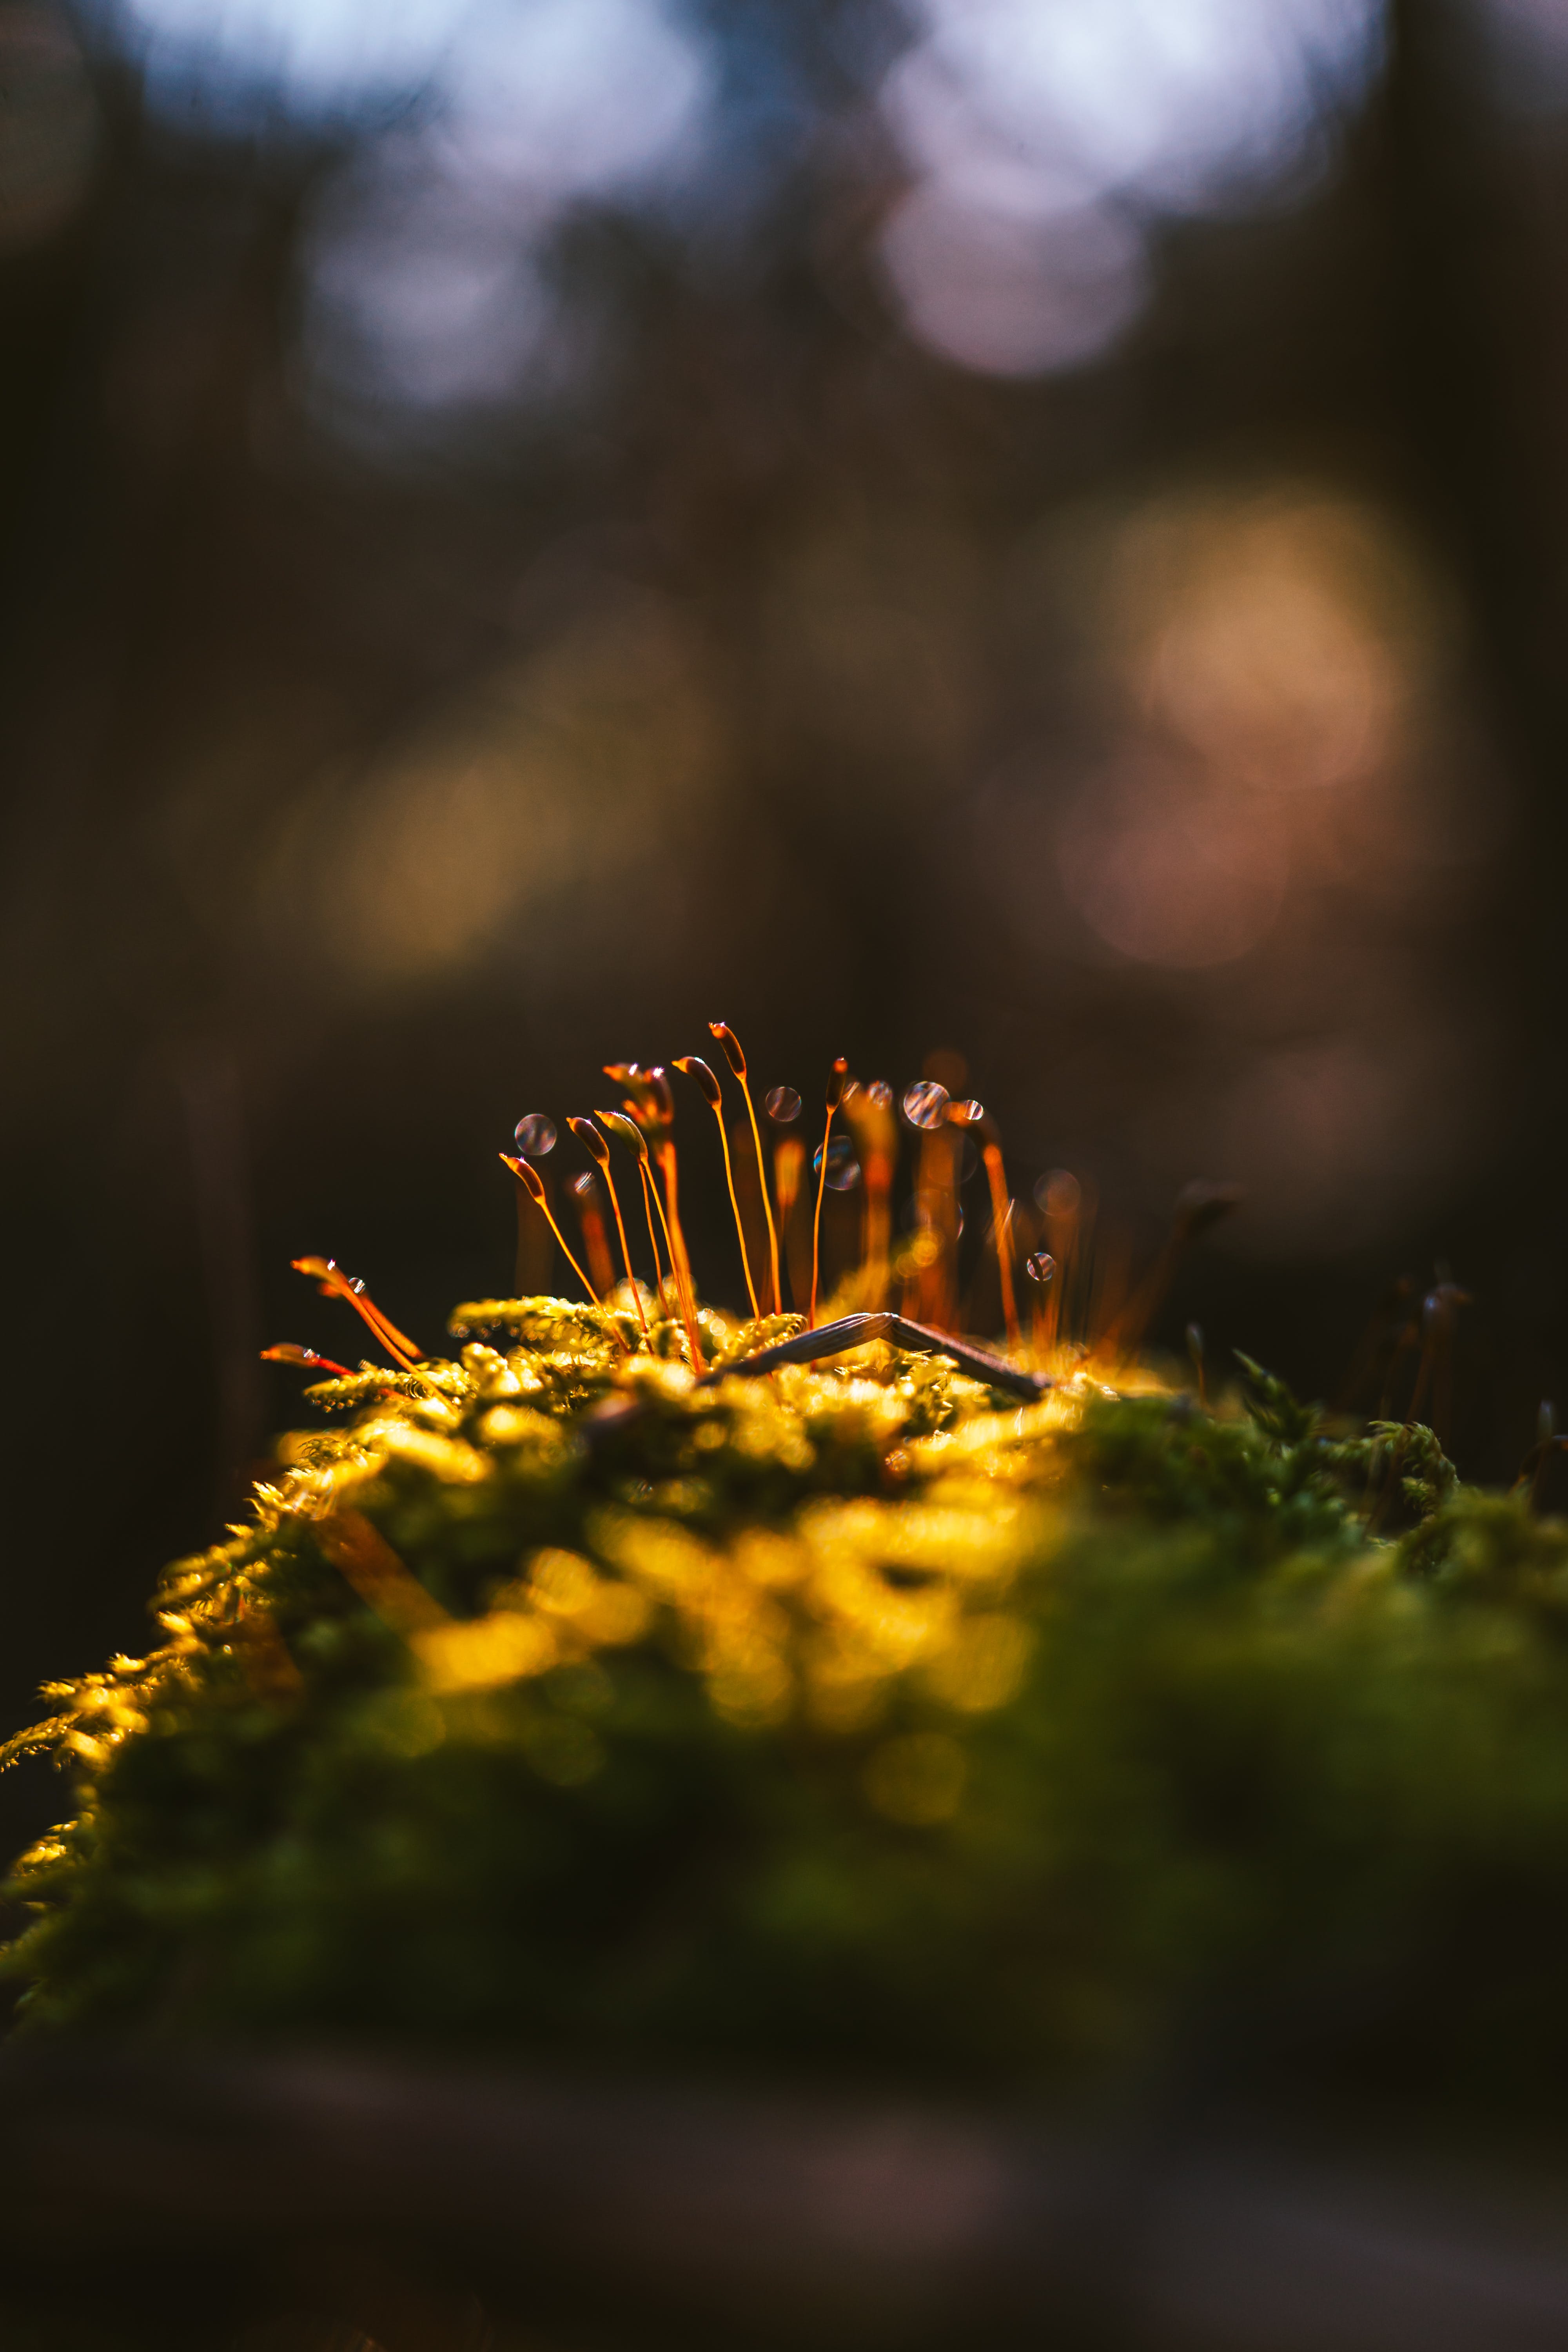
natural, plant, petal, branch, natural landscape, terrestrial plant, wood, flash photography, twig, grass, sky, water, Tints and shades, close up, flowering plant, landscape, wildlife, freezing, trunk, macro photography, darkness, heat, forest, backlighting, evening, pollen, wildflower, herbaceous plant, vascular plant, plant stem, still life photography, moisture, winter, People in nature, reflection, night, pine family, sunset, autumn